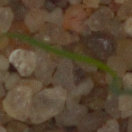
Label: loose_silkybent